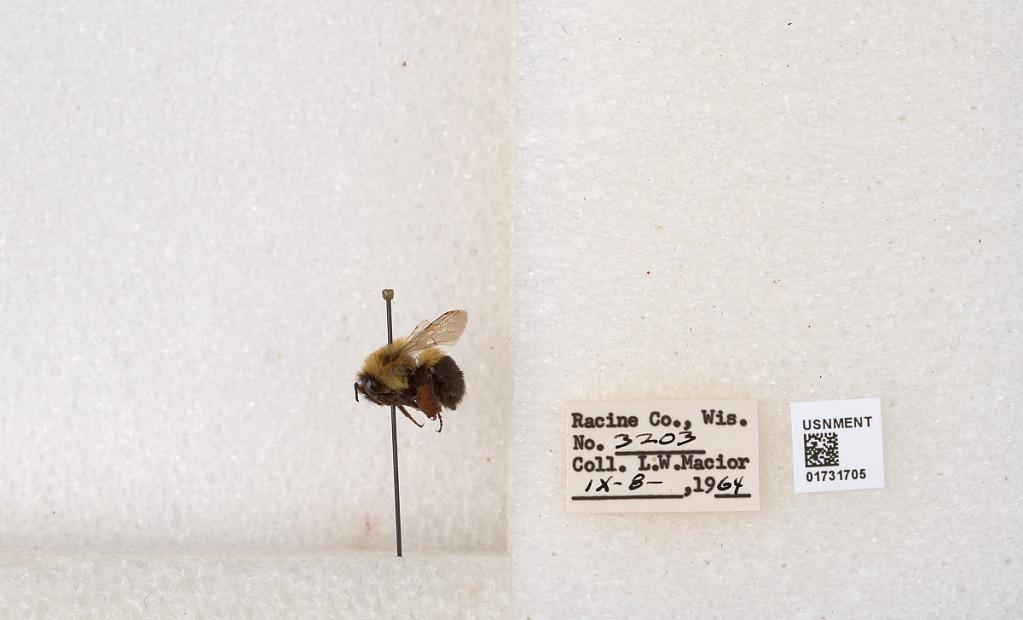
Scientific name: Bombus impatiens Cresson
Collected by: L. Macior
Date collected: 1964-9-8
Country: United States
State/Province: Wisconsin
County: Racine
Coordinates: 42.7299, -87.8123